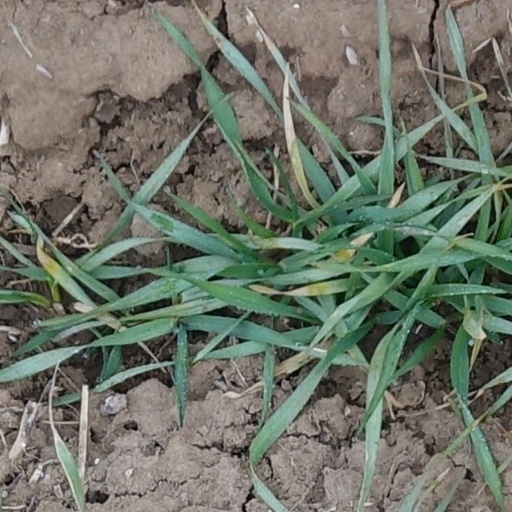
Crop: wheat